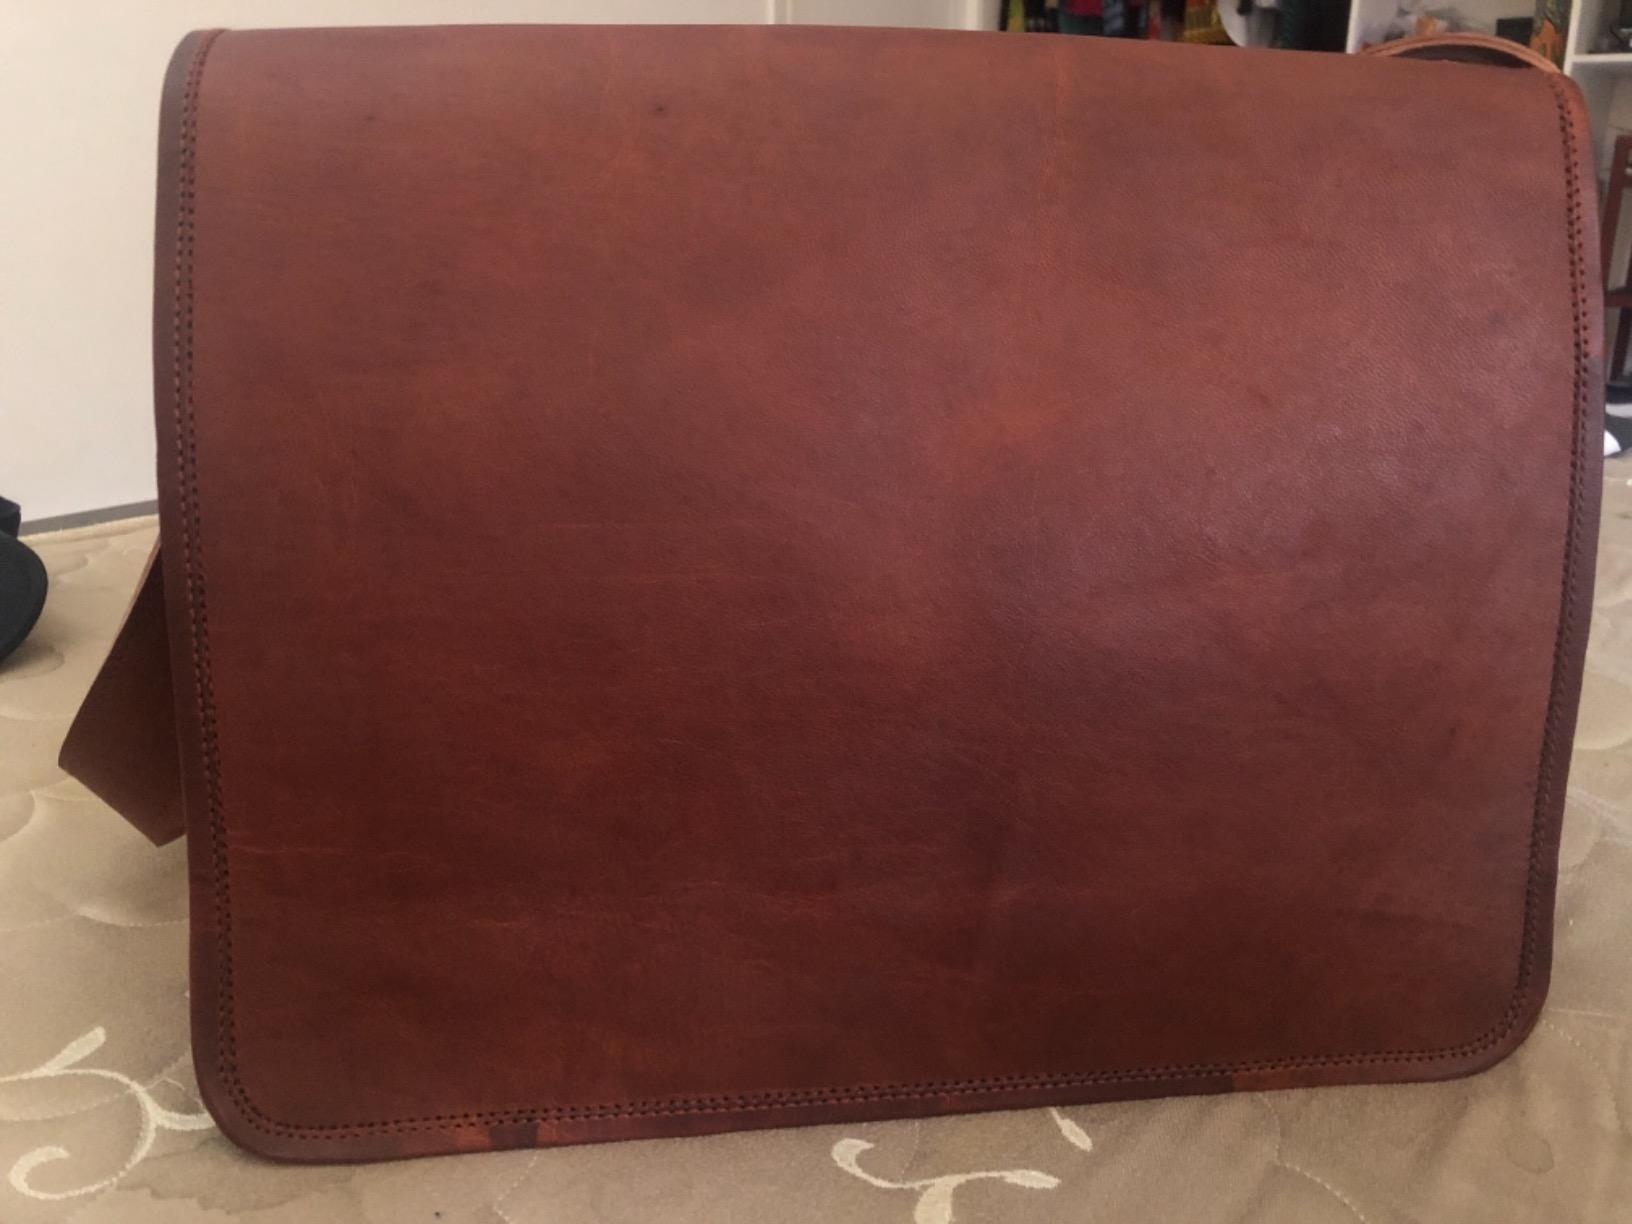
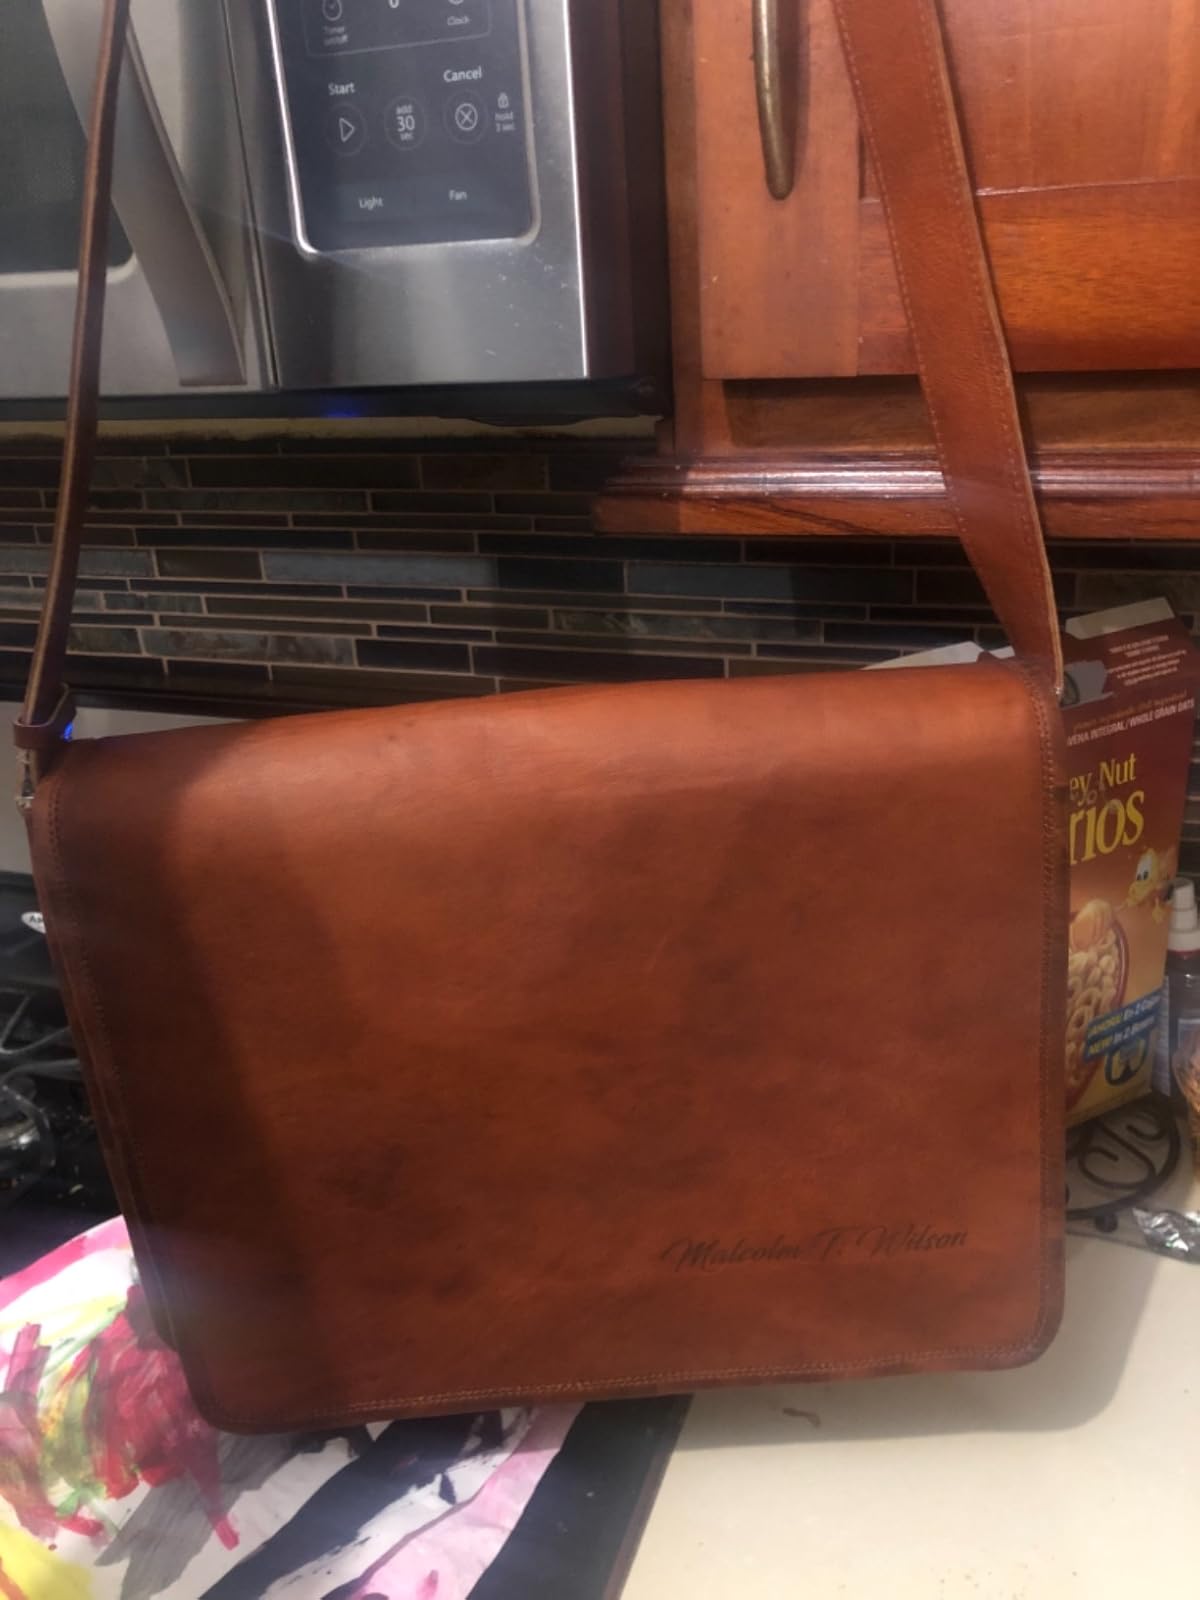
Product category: bag
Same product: yes